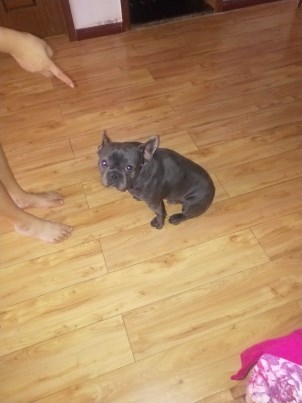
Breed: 1121-n000002-French_bulldog